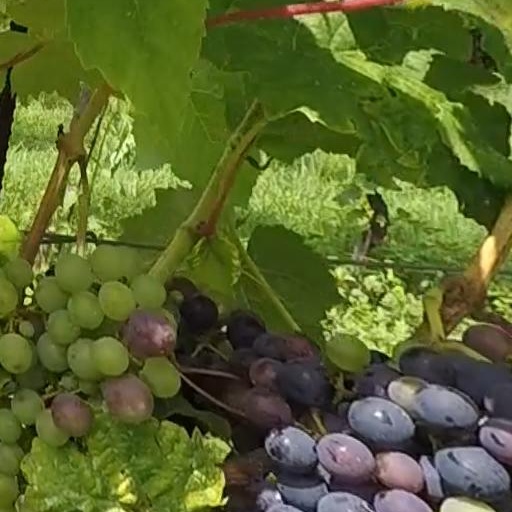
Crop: grape